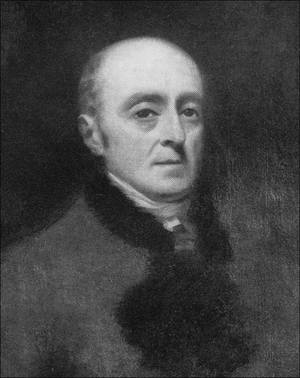
Karl Ludwig Giesecke FRSE est un naturaliste et un spécialiste de bryologie allemand ainsi qu'un acteur, librettiste, navigateur polaire, et minéralogiste. Son nom de naissance était Johann Georg Metzler. Plus tard, durant son séjour en Irlande, il s'est fait appeler Sir Charles Lewis Giesecke.